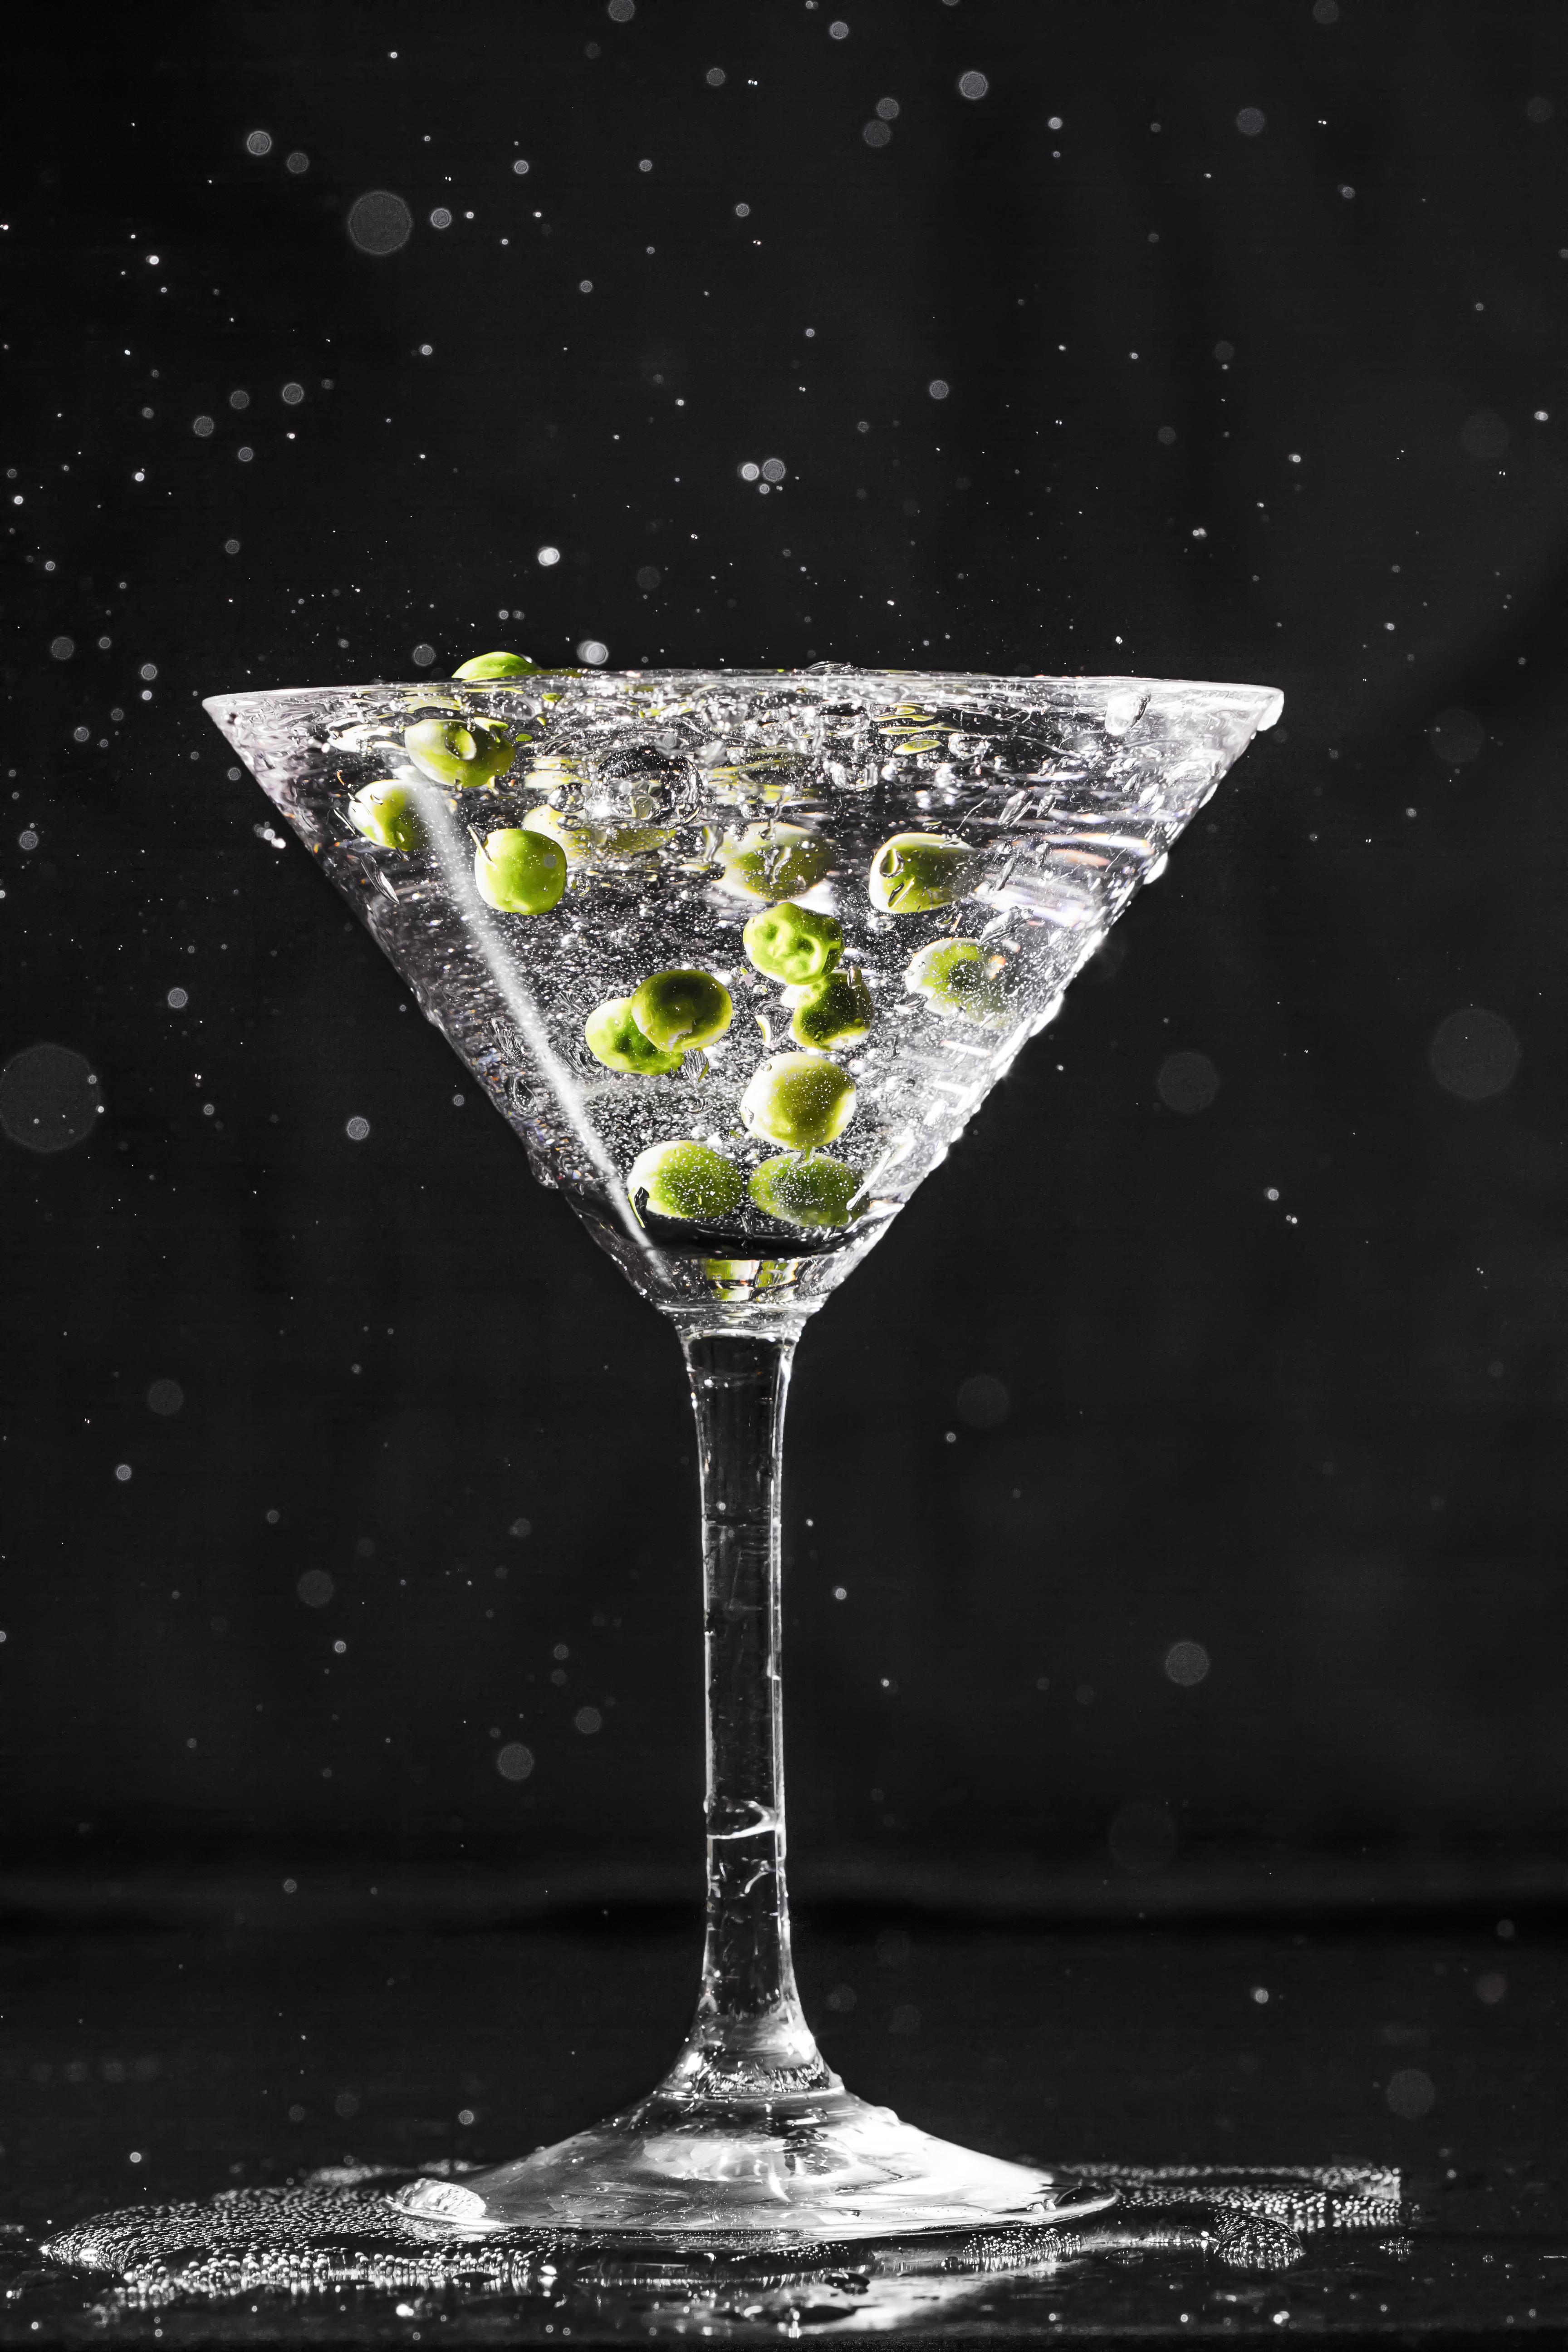
water, black and white, plant, photography, glass, food, green, splash, vegetable, color, macro, drink, healthy, cuisine, cocktail, martini, vegetarian, vitamins, organic, peas, macro photography, alcoholic beverage, still life photography, distilled beverage